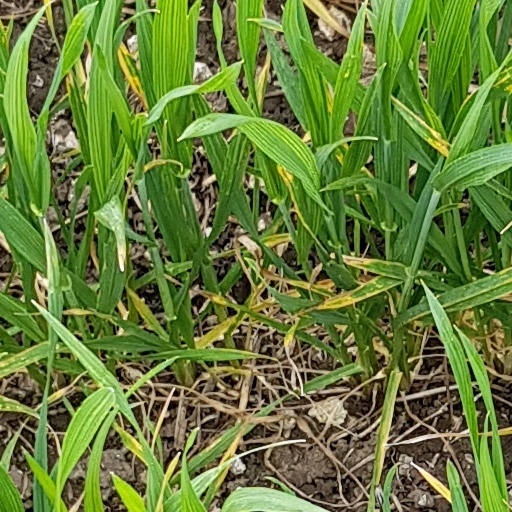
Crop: wheat